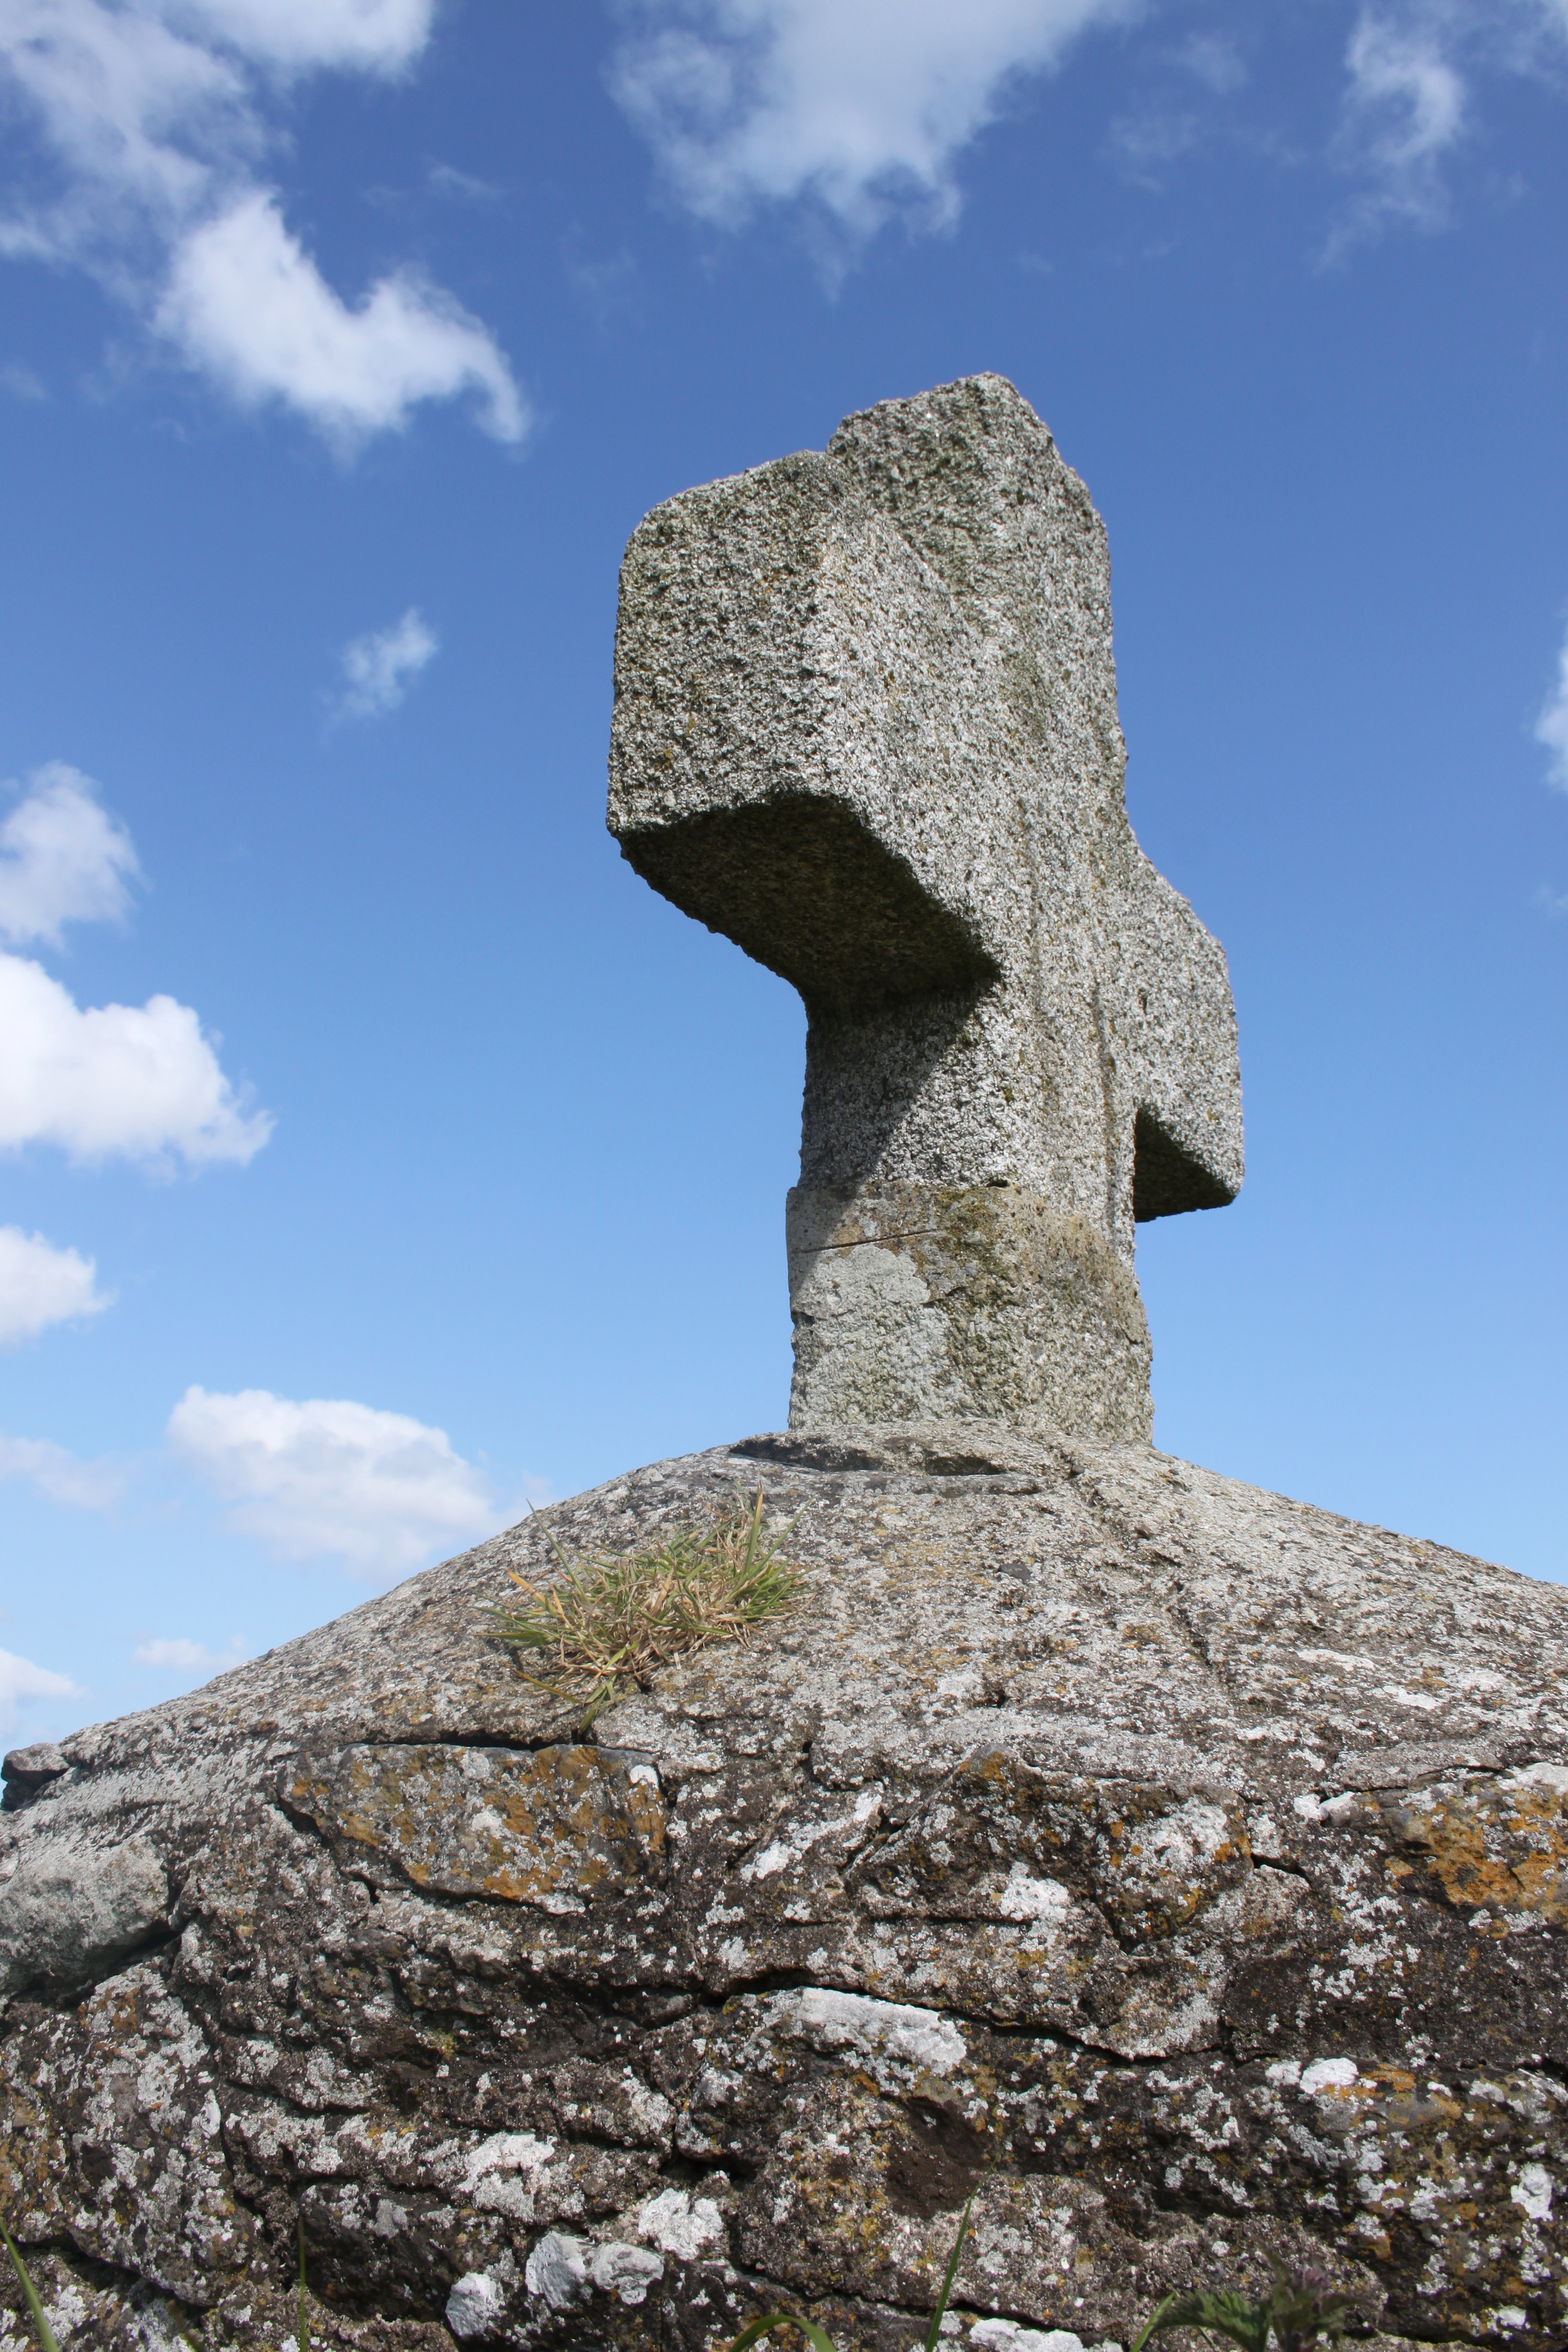
rock, mountain, architecture, countryside, monument, statue, arch, landmark, cross, ruin, material, places of interest, sculpture, clouds, geology, ruins, monolith, stone cross, ancient history, sky stone